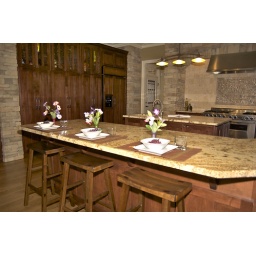
Breakfast bar in the kitchen. Note the wall of cabinets/storage.